Scribblenauts Unmasked: A DC Comics Adventure

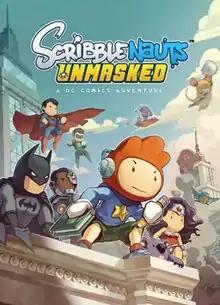

Scribblenauts Unmasked: A DC Comics Adventure is a 2013 puzzle sandbox video game developed by 5th Cell and published by Warner Bros. Interactive Entertainment for the Wii U, Nintendo 3DS and Microsoft Windows. It is the fifth game in the "Scribblenauts" series of games and the final to be developed by 5th Cell. The game combines the series' traditional gameplay of bringing up words and objects to solve puzzles with characters and settings from the DC Comics universe (DC Universe). In September 2018, "Scribblenauts Unmasked" and "Scribblenauts Unlimited" were re-released as part of "Scribblenauts Mega Pack", with the former game receiving additional characters and levels.